Charles Murchison (physician)

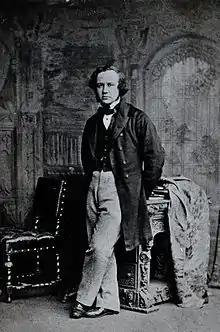

Charles Murchison (26 July 1830 – 23 April 1879) was a British physician and a noted authority on fevers and diseases of the liver.